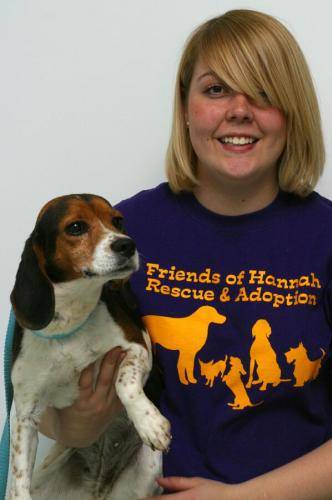
Label: dog